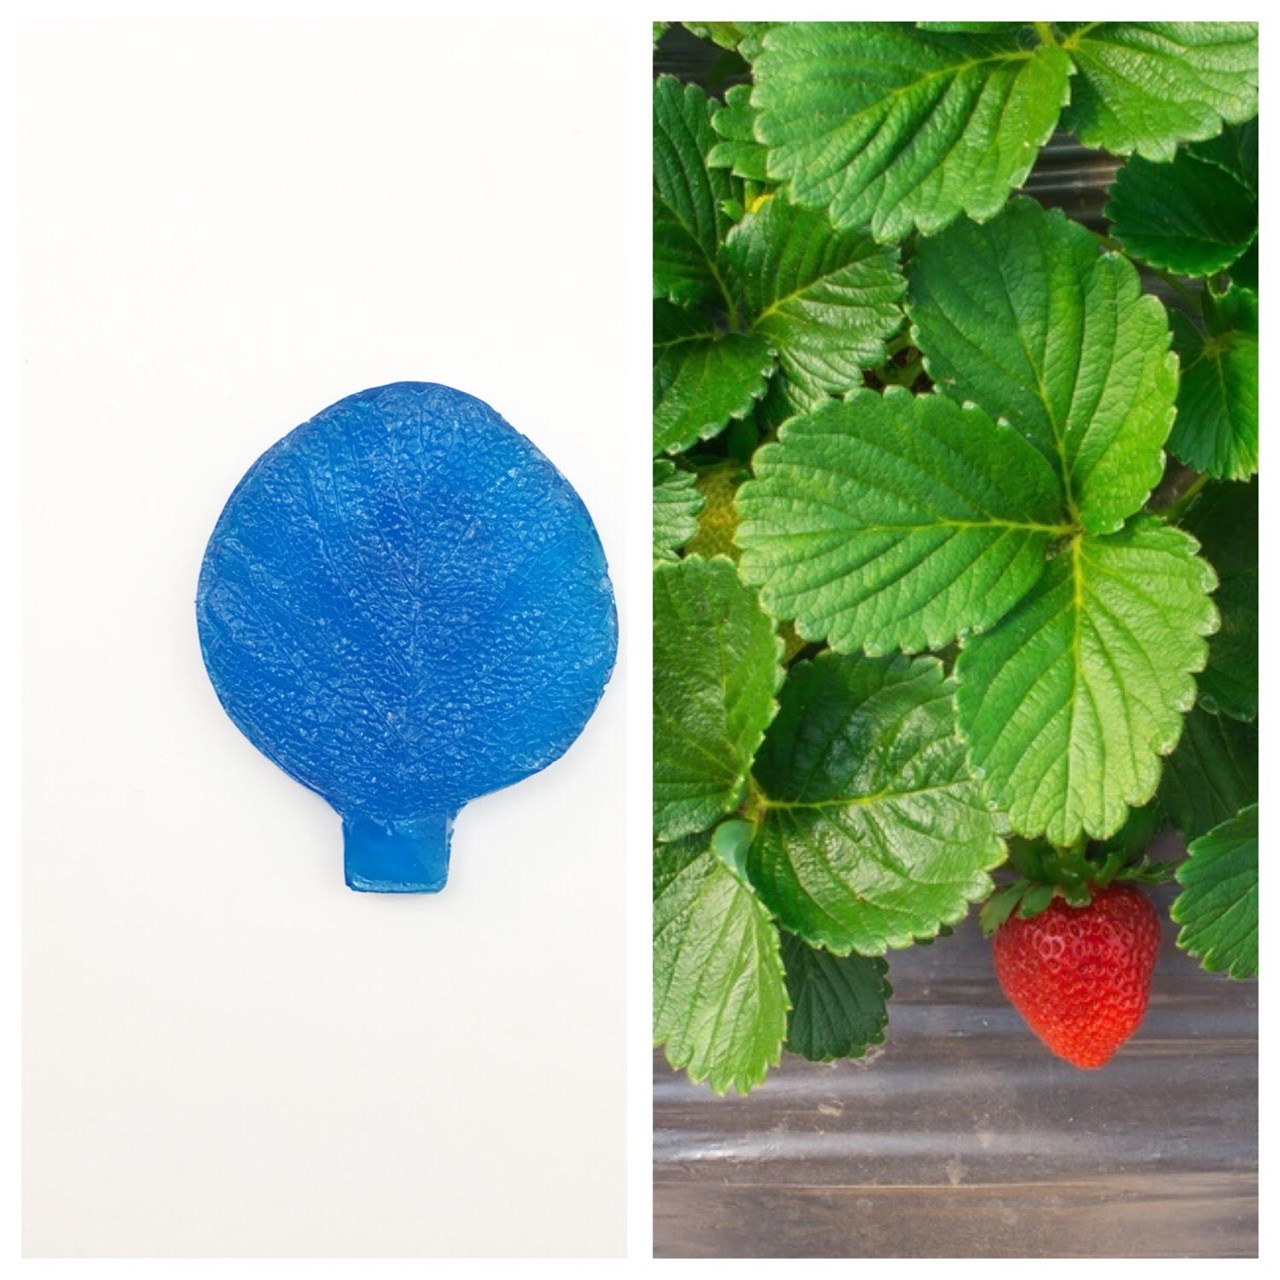
Label: Strawberry leaf
Plant: Strawberry
Condition: healthy